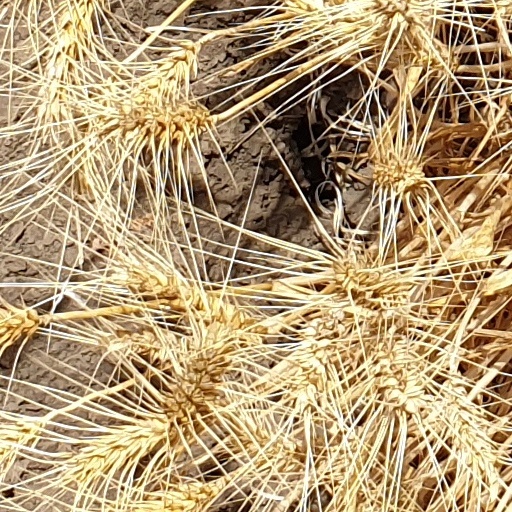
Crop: wheat